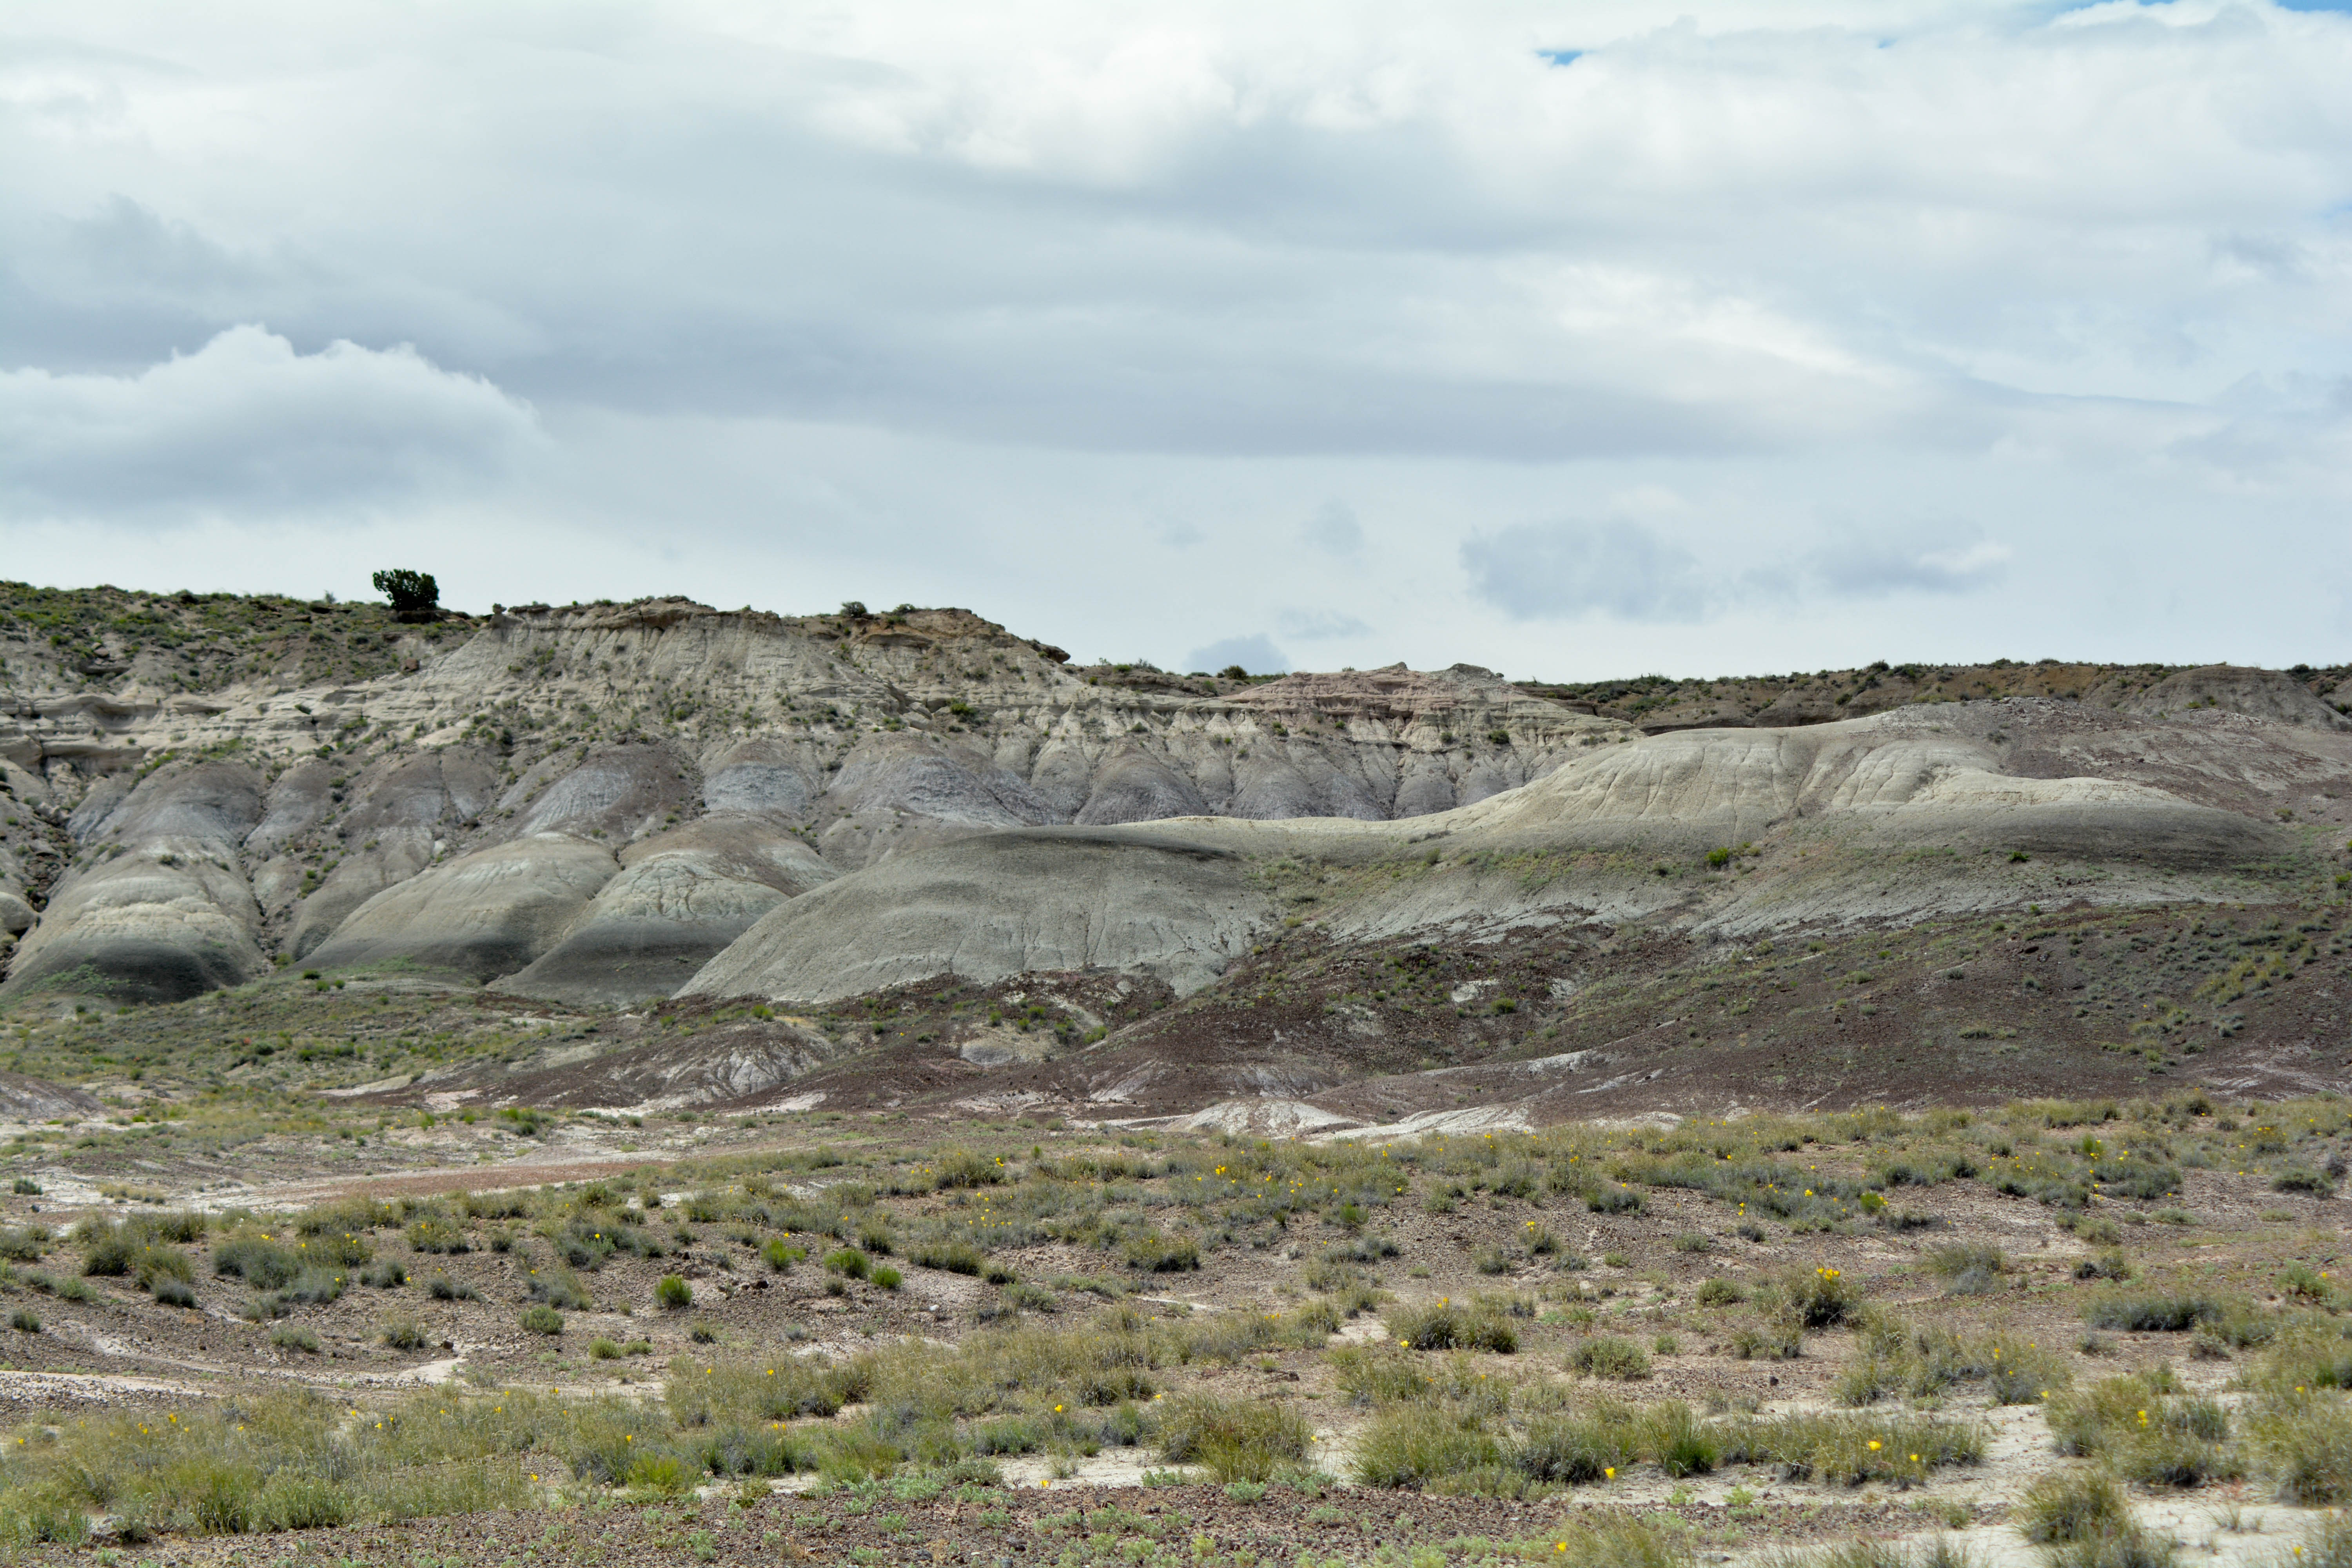
landscape, sea, rock, wilderness, mountain, hill, valley, cliff, terrain, material, geology, ruins, badlands, plateau, marccooper, painteddesert, petrifiedforest, route66, holbrook, arizonalandscape, steppe, landform, natural environment, geographical feature